Blaze of Noon

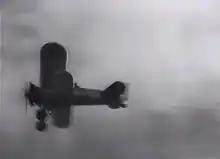
Spirited flying by Paul Mantz was one of the highlights of the film.

In pre-production, director John Farrow gathered research by flying on American Airlines' cargo flights. Principal photography for "Blaze of Noon" took place at both Paramount Studios and the Paramount Ranch, beginning on November 1, 1946, and ending in early January 1947.